Barneys New York

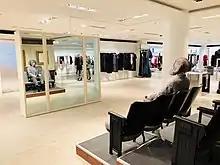
Thom Browne at Barney's New York

On December 20, 2004, the Pressman family sold its remaining ownership, less than 2%, to the Jones Apparel Group, which in turn sold the company in September 2007 to Dubai-based private equity firm Istithmar PJSC for $937.4 million.